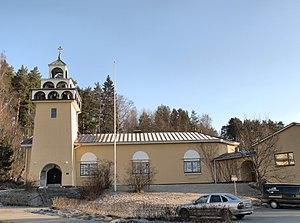
Jalo Toivo Paatela est un architecte finlandais.
L'église de la Résurrection-du-Christ ou église orthodoxe de Jyväskylä est une église située à Jyväskylä en Finlande.